Will (philosophy)

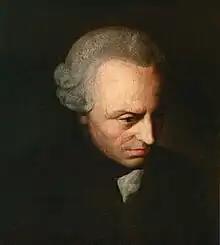
Immanuel Kant considered the will to be guided by laws and maxims

Immanuel Kant's theory of the will consists of the will being guided subjectively by maxims and objectively via laws. The former, maxims, are precepts. On the other hand, laws are objective, apprehended "a priori"—prior to experience. In other words, Kant's belief in the "a priori" proposes that the will is subject to a before-experience practical law—this is, according to Kant in the "Critique of Practical Reason", when the law is seen as "valid for the will of every rational being", which is also termed as "universal laws"